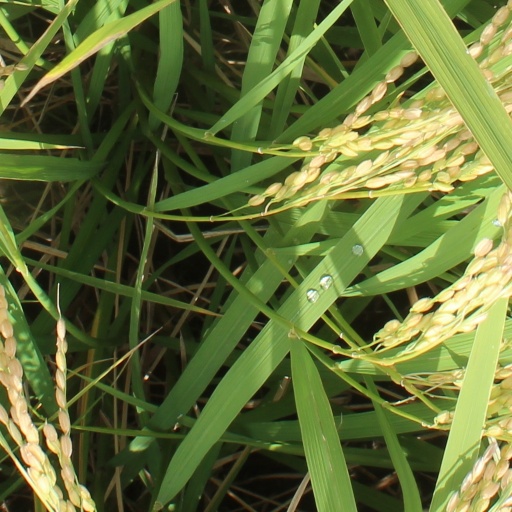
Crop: rice